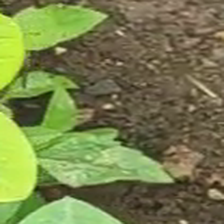
Weed species: Lamber_Quarter_plant(Chenopodium )